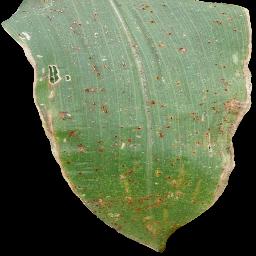
Label: Corn_(Maize)___Common_Rust